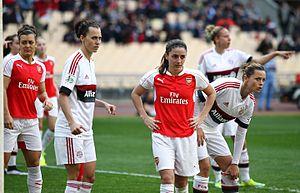
Daniëlle van de Donk est une footballeuse néerlandaise qui joue milieu de terrain pour le club anglais d'Arsenal et l’équipe nationale néerlandaise de football.